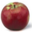
Label: apple